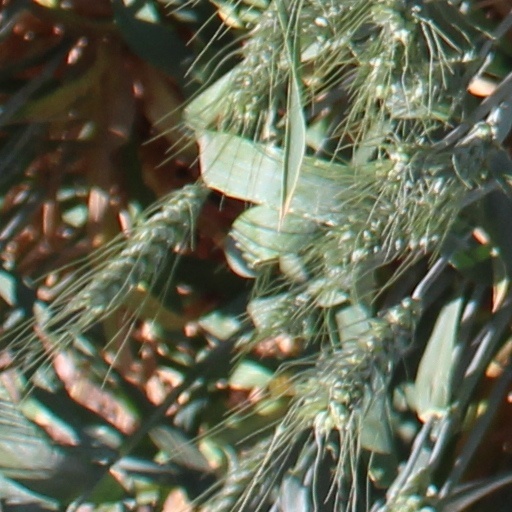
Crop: wheat